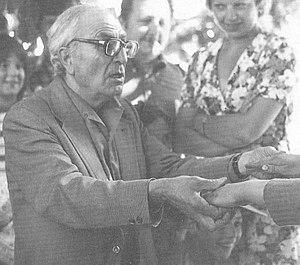
Cauterets est une commune française située dans le département des Hautes-Pyrénées, en région Occitanie.
Cette liste présente les noms de magiciens notoires, illusionnistes, prestidigitateurs, mentalistes, bizarristes, selon un classement par date de naissance.
Renélys est un illusionniste français.
L'illusionnisme est un art du spectacle qui consiste à créer des illusions.